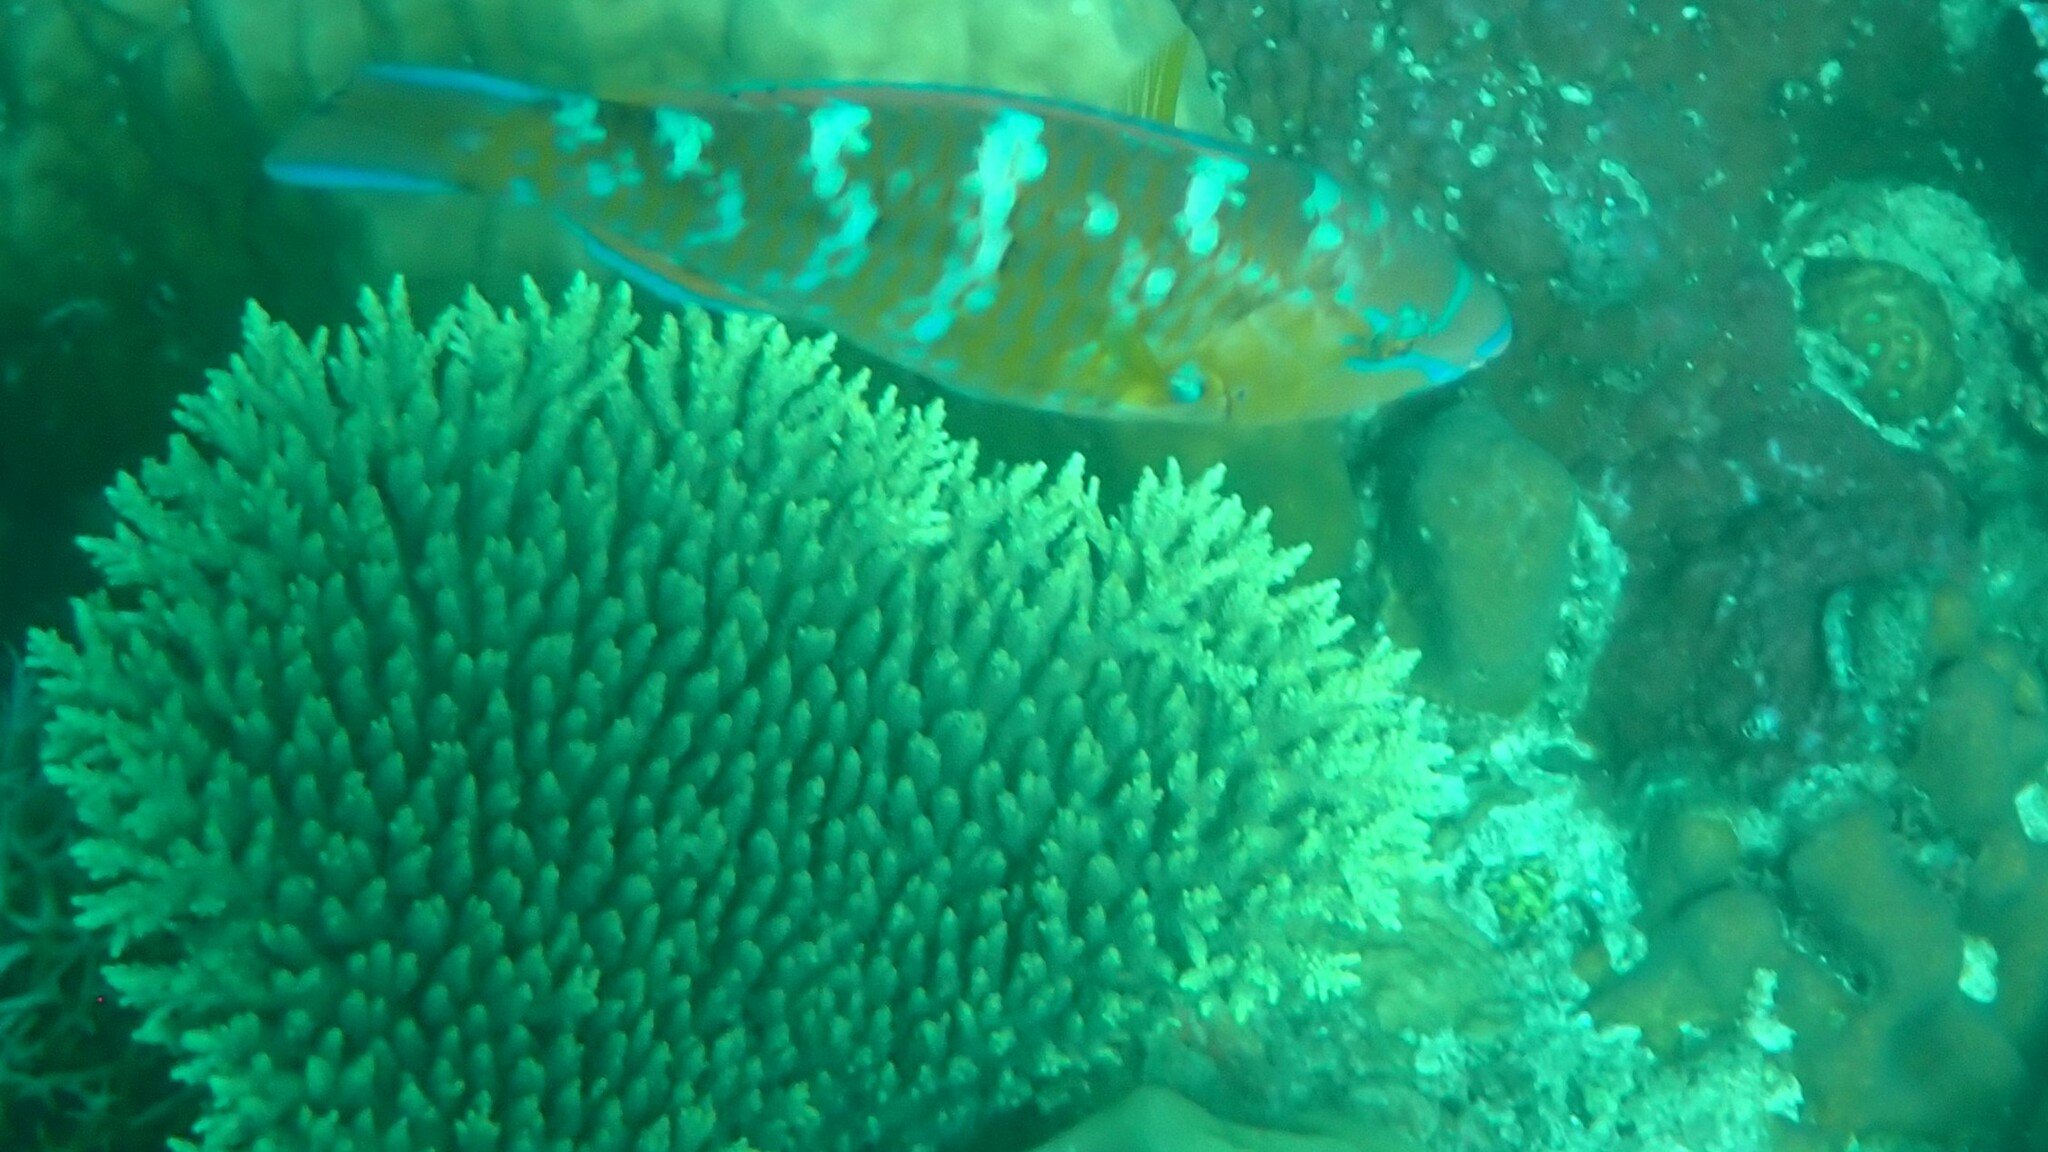
Scarus ghobban (Blue-barred Parrotfish)